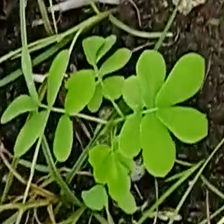
Weed species: Sicklepod_(Senna obtusifolia)